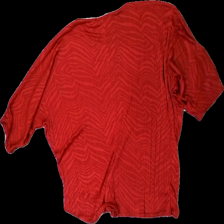
View: back
Type: Top
Category: Ladies
Brand: Not in the list
Brand text on label: New Feeling
Colors: Red
Material: 100% polyester
Cut: Regular, C-collar
Size: M
Season: All
Stains: Minor
Smell: Major
Price range: <50
Recommended usage: Export
Comment: very strong detergent scent